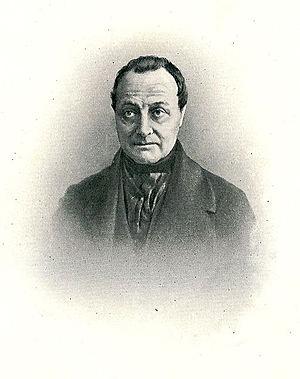
Portrait de Auguste Comte.